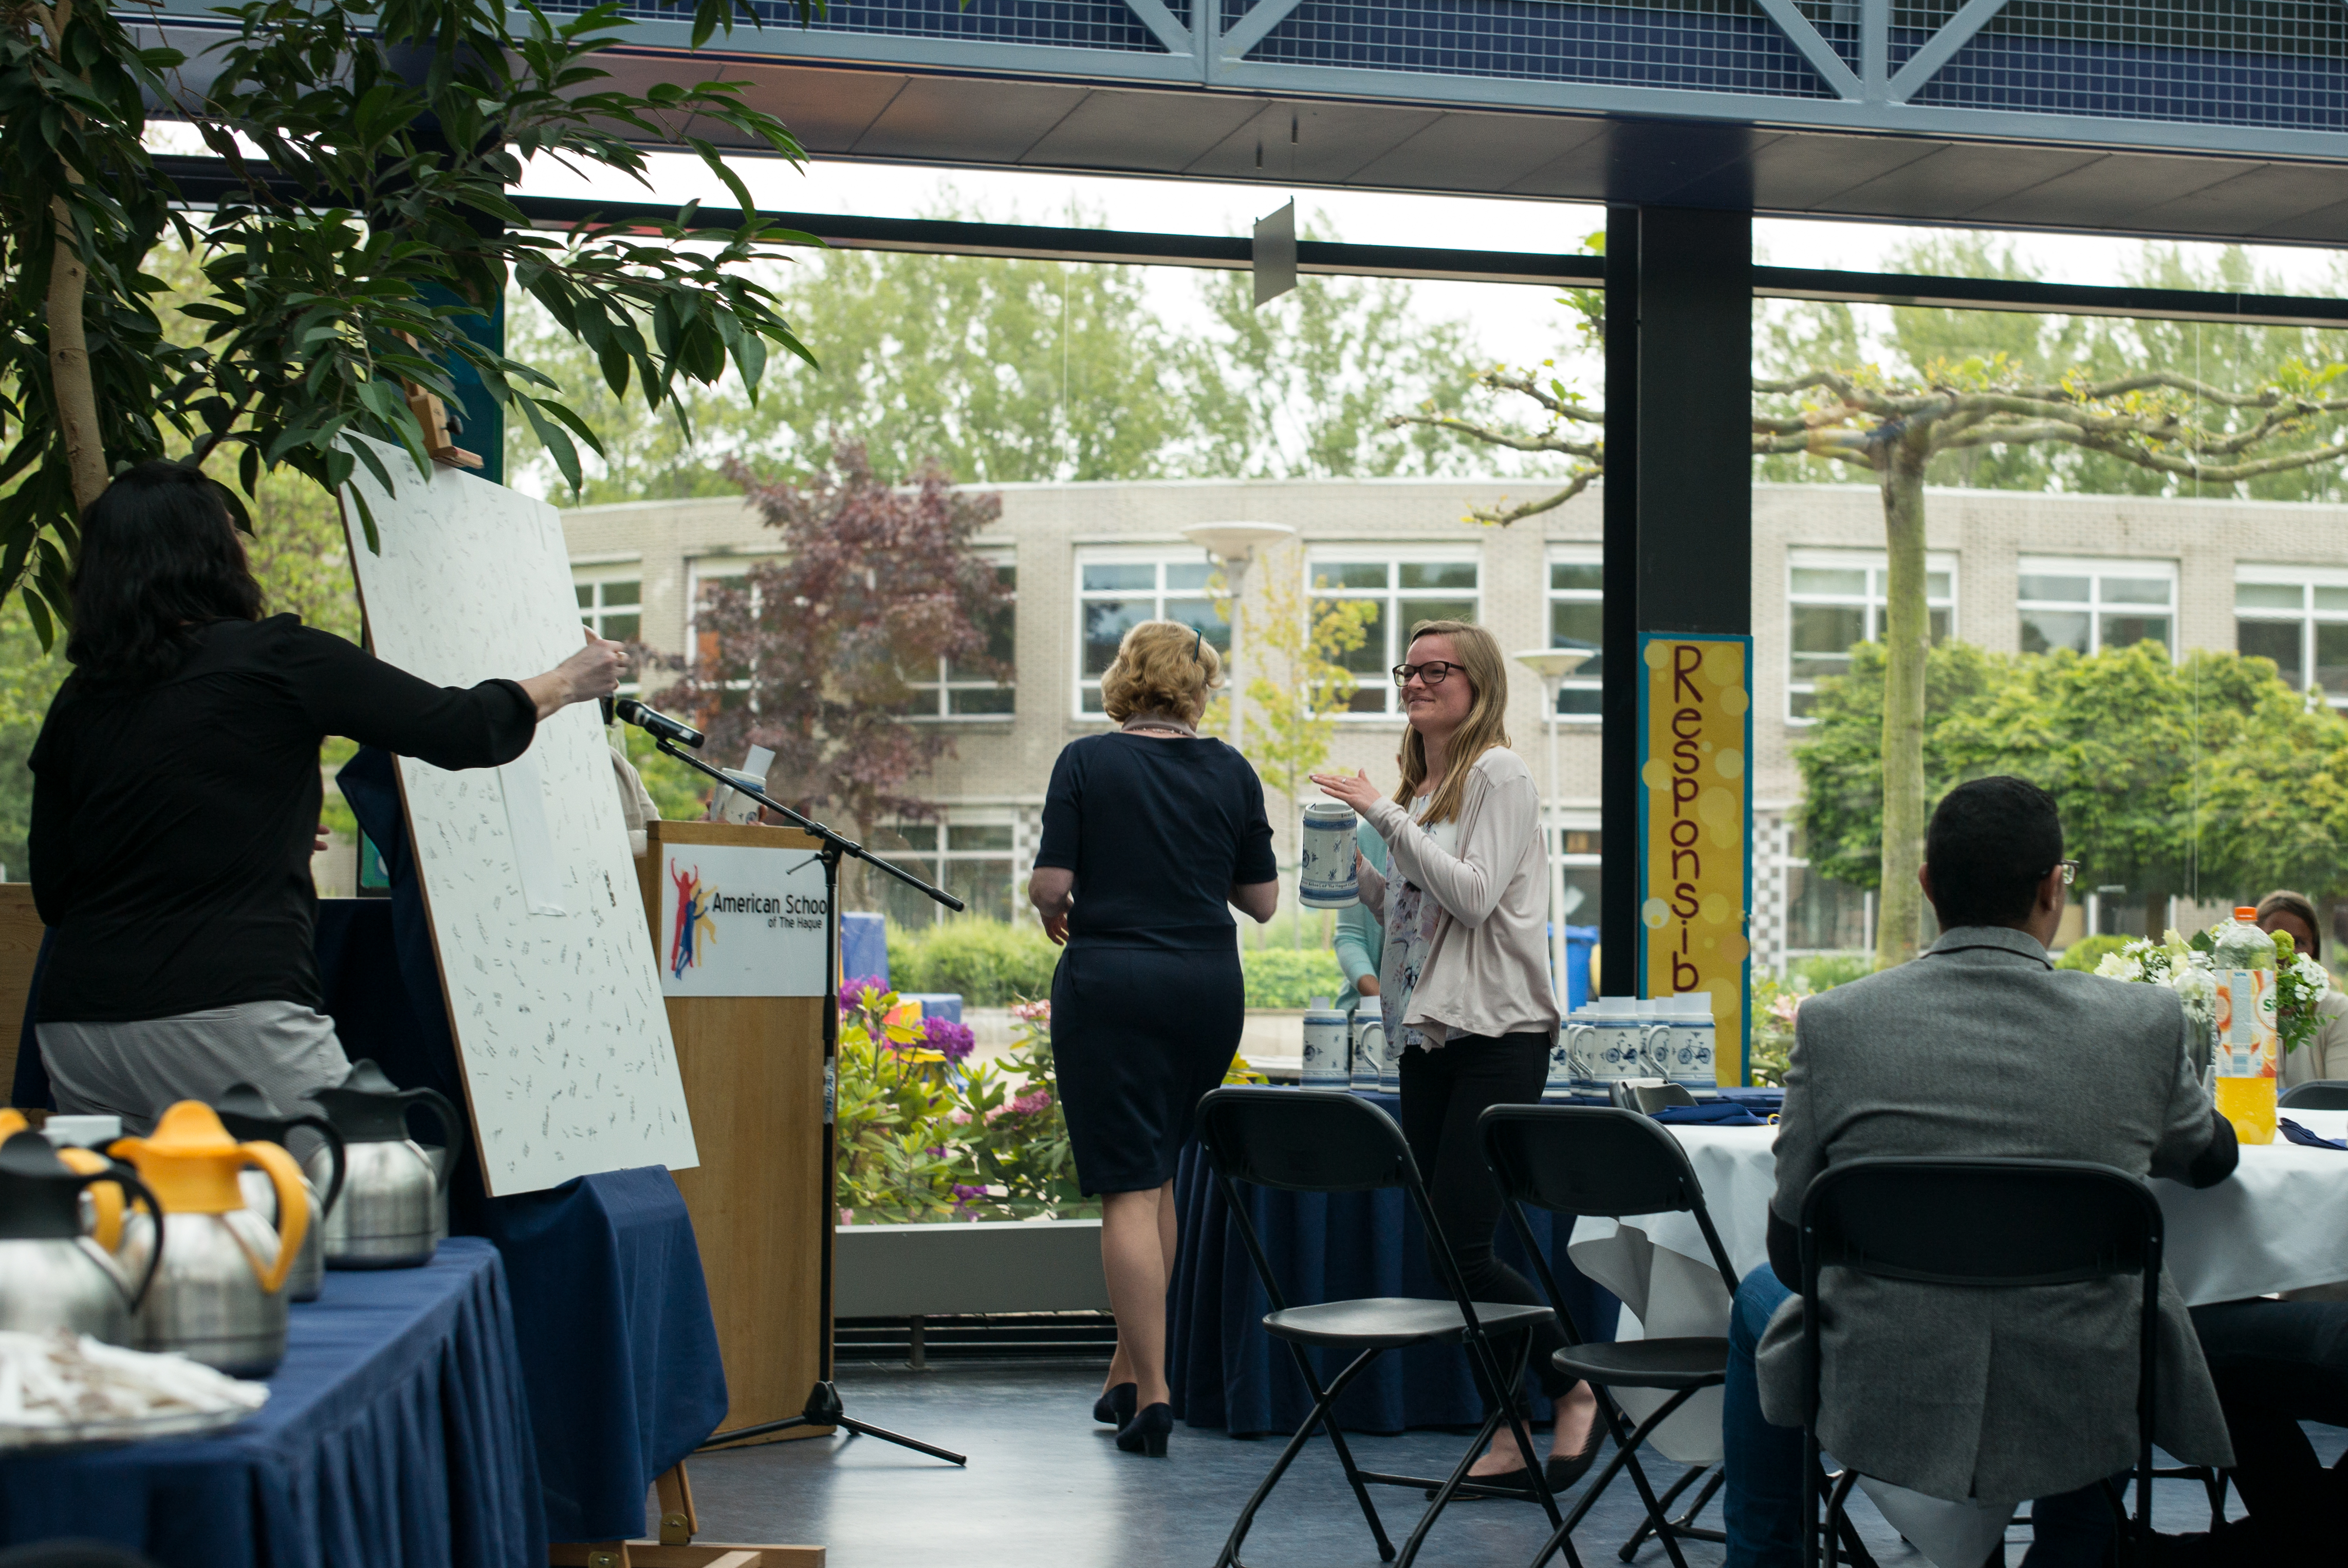
europe, meal, high, community, ash, lunch, holland, hague, netherlands, international, m, american, students, cap, 50, school, senior, campus, leica, 240, summilux, wassenaar, graduation, gown